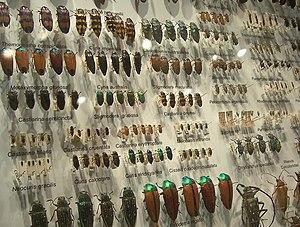
Une collection d'insectes ou collection entomologique est le résultat de la collecte et la conservation d'insectes morts, dans un but scientifique ou esthétique. Parce que la plupart des insectes sont petits et que la majorité ne peut pas être identifiée sans l'examen minutieux de caractères morphologiques, les entomologistes créent ou maintiennent souvent des collections d'insectes morts, pour permettre leur observation et la comparaison des spécimens. De très larges collections sont ainsi conservées dans des musées d'histoire naturelle et des universités, où elles sont maintenues et étudiées par des spécialistes ou des étudiants. Des collections privées peuvent également être constituées par des entomologistes amateurs ou des collectionneurs d'insectes.
L'entomologie est la branche de la zoologie dont l'objet est l'étude des insectes.
Un entomologiste est un scientifique, professionnel ou amateur, qui pratique l'entomologie ou étude des insectes.